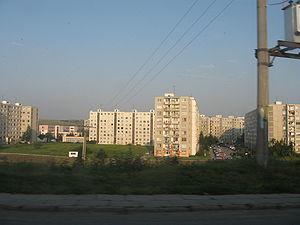
Ľubica est un village de Slovaquie situé dans la région de Prešov.